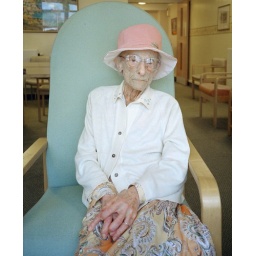
Mother aged 96, in pink hat